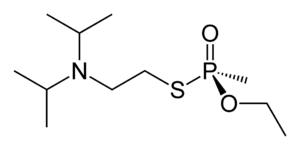
Le VX est un agent innervant organophosphoré de la famille des phosphonothioates, inventé dans un centre de recherche britannique en 1952. Il s'agit d'une version plus mortelle du sarin. Les symptômes et le mode d'absorption sont les mêmes que pour le sarin, à savoir l'inhalation et le contact cutané. Seule différence : il peut se répandre dans l'air et dans l'eau. La dose létale est de 10 mg·min·m⁻³ contre 100 pour le sarin.
Une arme chimique est une arme spécialisée qui utilise des substances conçues pour infliger des blessures ou pour tuer des êtres vivants du fait de leurs propriétés chimiques ou de leur toxicité.